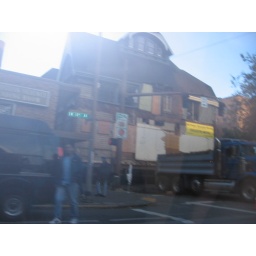
the house in the road